Neivamyrmex

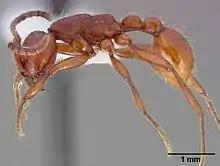
"Neivamyrmex nigrescens" worker

Male "Neivamyrmex" possess wings, while queens are flightless. Fertilization of queens may occur purely within the colony, with mating occurring between brothers and sisters, or unrelated males may fly in from foreign colonies to reproduce. After being fertilized, new queens will found new colonies by leaving their natal colonies alongside a large number of workers.